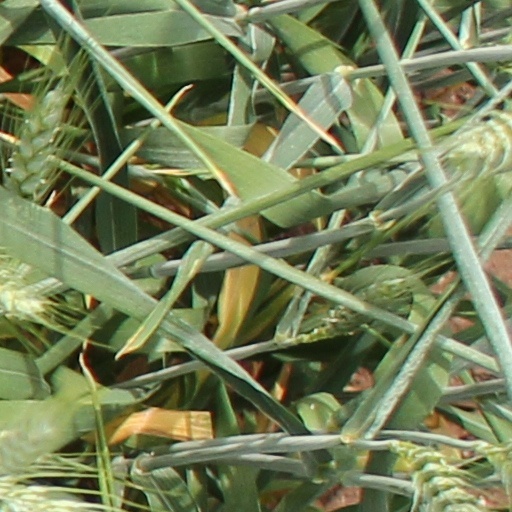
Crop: wheat